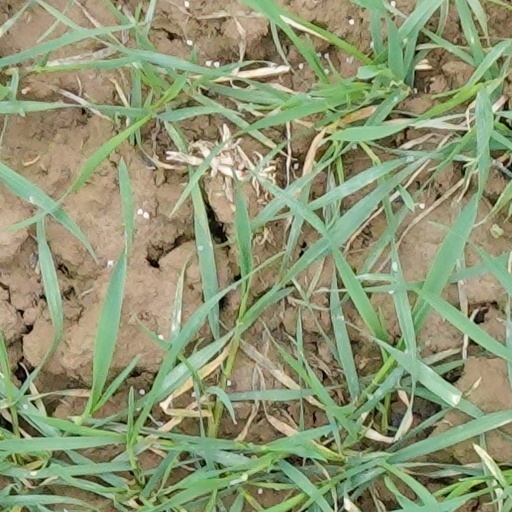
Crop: wheat